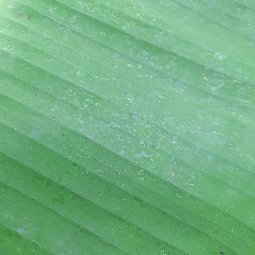
Label: Healthy